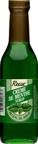
Item Name: Reese Syrup, Cream Menthe, 8-Ounce (Pack of 6)
Value: 48.0
Unit: Ounce

Price: 10.52